USS South Dakota (BB-57)

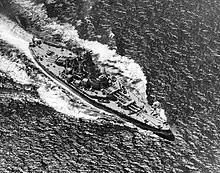
"South Dakota" during her shakedown cruise

The ship was armed with a main battery of nine 16-inch /45 caliber Mark 6 guns in three triple gun turrets on the centerline, two of which were placed in a superfiring pair forward, with the third aft. The secondary battery consisted of sixteen /38 caliber dual purpose guns mounted in twin turrets clustered amidships, four turrets on either side. This was two fewer turrets than her sisters, a reduction in weight and magazine space to accommodate the extra personnel and equipment for her use as a flagship. To compensate for the reduction in medium anti-aircraft firepower, she received light anti-aircraft guns. As designed, the ship was equipped with an anti-aircraft battery of twenty /75 caliber guns and twelve .50-caliber M2 Browning machine guns in single mounts, but she was completed with a battery of seven quadruple Bofors guns, seven quadruple 1.1 in guns, thirty-four Oerlikon autocannon in single mounts, and eight of the .50-cal. guns.